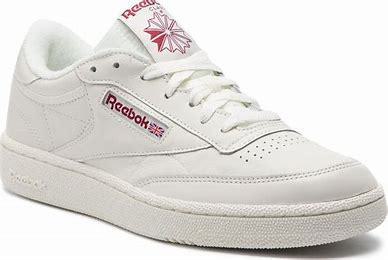
Brand: Reebok
Model: Club C 85